American Issue Publishing House

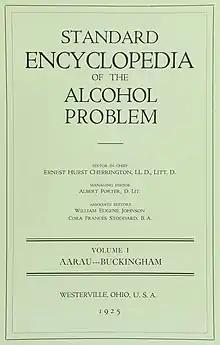
Title page of volume 1 of "The Standard Encyclopedia of the Alcohol Problem", published in 1925 by the American Issue Publishing Company

The American Issue Publishing Company, incorporated in 1909, was the holding company of the Anti-Saloon League of America. Its printing presses operated 24 hours a day and it employed 200 people in the small town of Westerville, Ohio, where the company had its headquarters. Within the first three years of its existence the publishing house was producing about 250,000,000 (one quarter billion) book pages per month, and the quantity increased yearly. This dwarfed the output of the National Temperance Society and Publishing House, which took over half a century to print one billion pages.